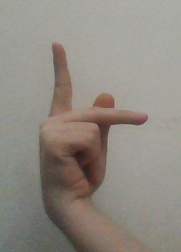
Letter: dha